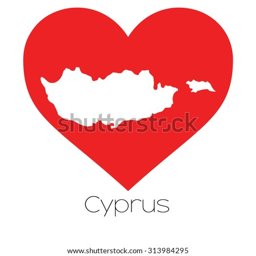
an illustration with the shape